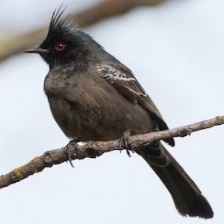
Species: PHAINOPEPLA
Scientific name: PHAINOPEPLA NITENS